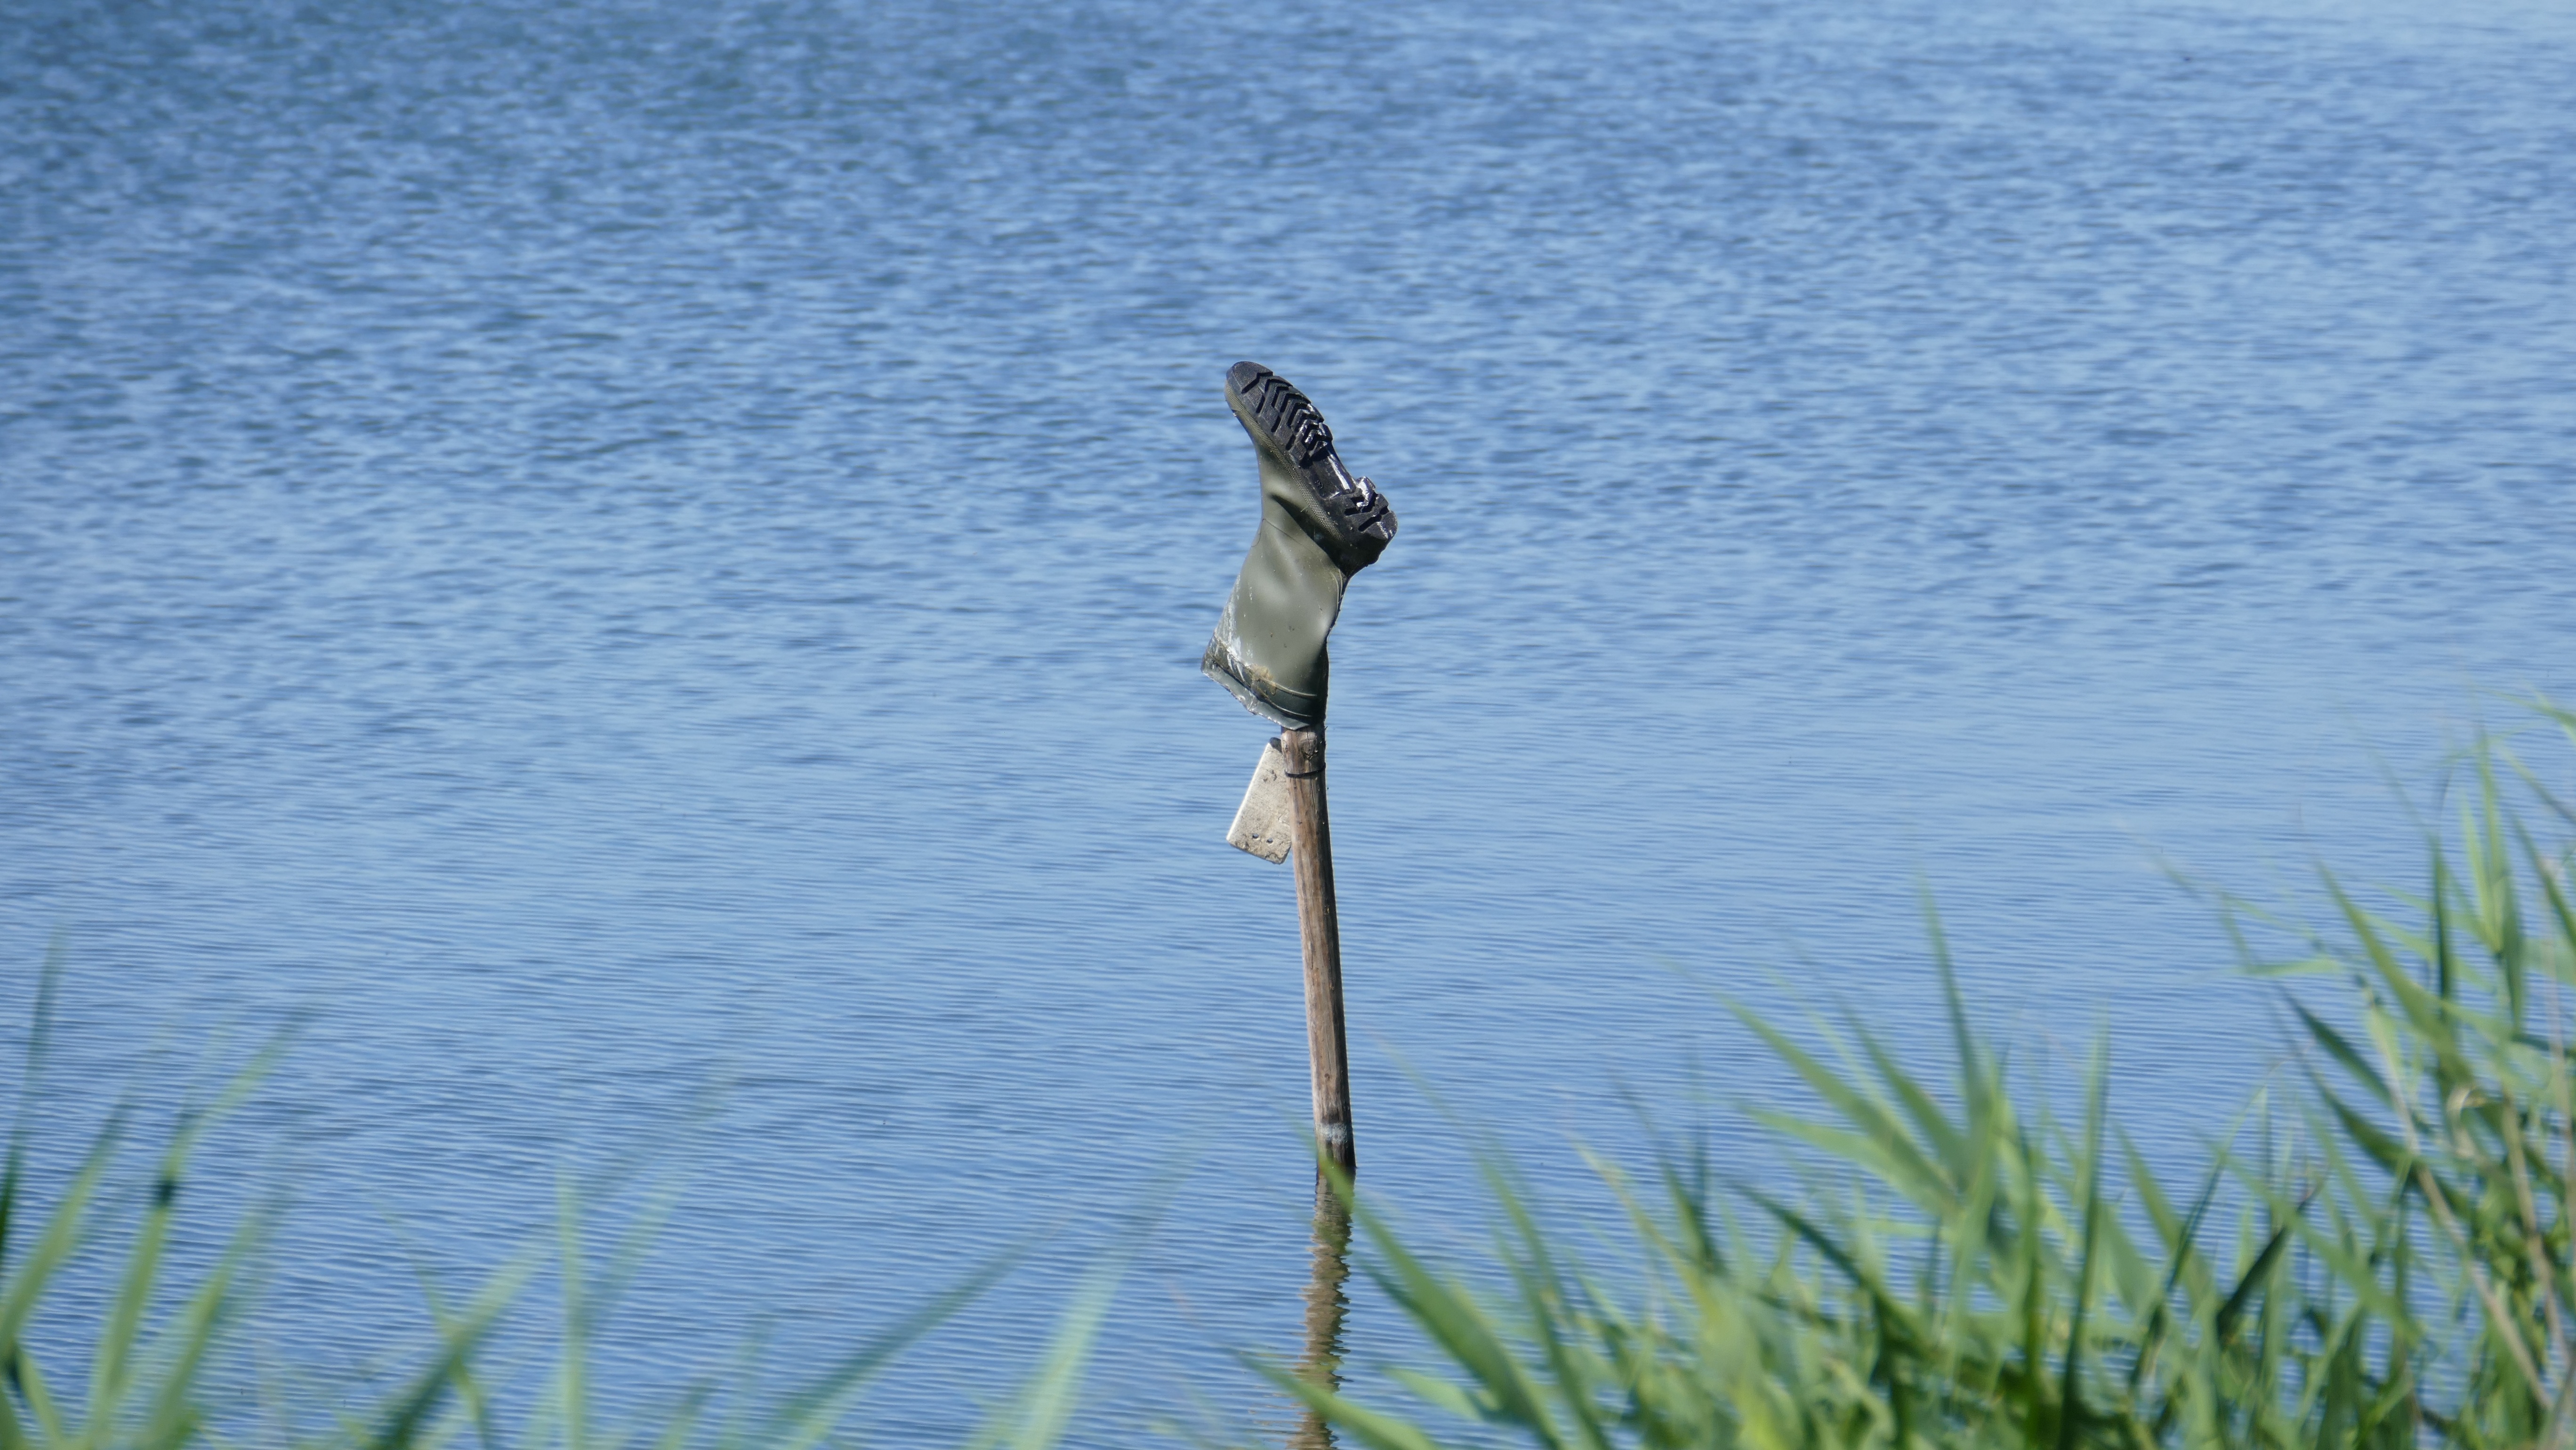
landscape, sea, water, nature, bird, plant, sun, wave, lake, wind, reed, pond, wildlife, green, reflection, blue, rest, fauna, lakeside, bank, boots, wetland, rush, waters, idyll, shorebird, fischer, grasses, wooden stick